Diverging diamond interchange

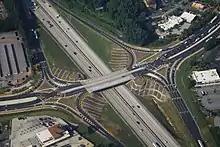
A diverging diamond at Interstate 285 and Camp Creek Parkway near Atlanta

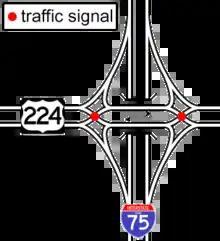
Plan of rejected diverging diamond interchange in Findlay, Ohio

A diverging diamond interchange (DDI), also called a double crossover diamond interchange (DCD), is a subset of diamond interchange in which the opposing directions of travel on the non-freeway road cross each other on either side of the interchange so that traffic crossing the freeway on the overpass or underpass is operating on the opposite driving side from that which is customary for the jurisdiction. The crossovers may employ one-side overpasses or be at-grade and controlled by traffic lights.